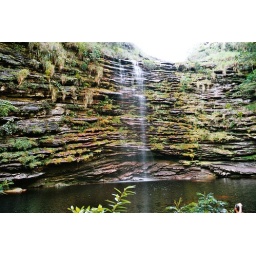
imagine finding this hidden mountain lake after a day hiking in 40c